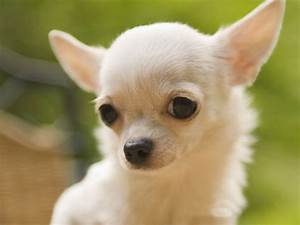
Label: cane